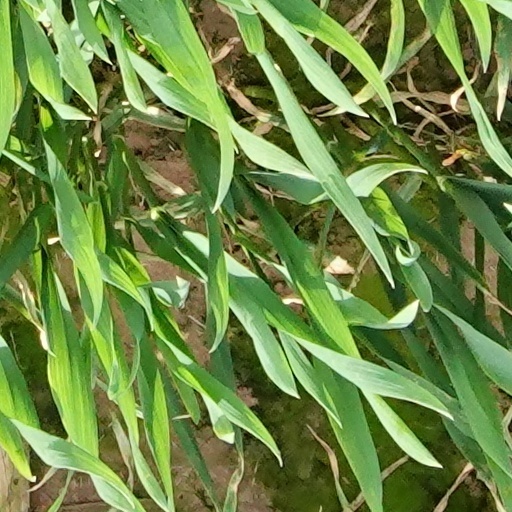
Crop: wheat